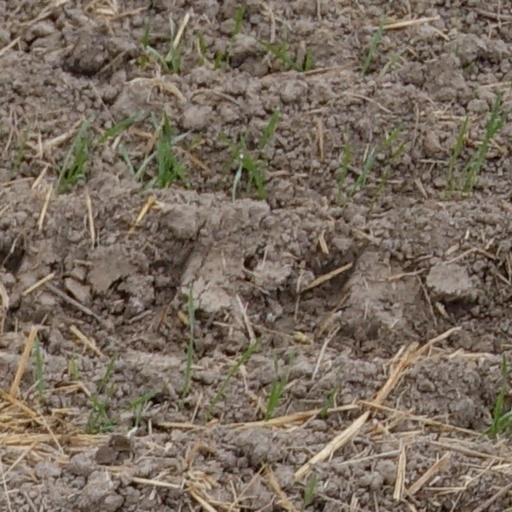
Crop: wheat